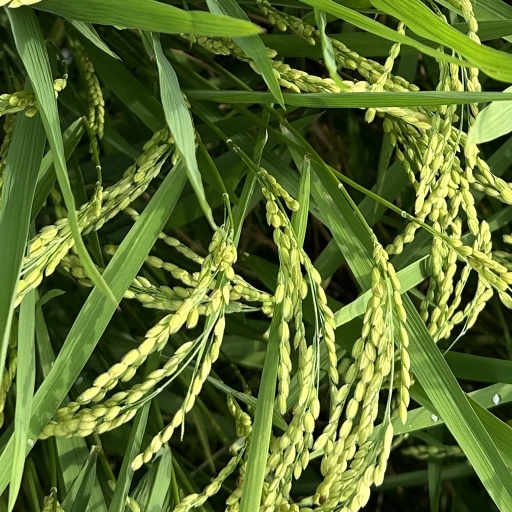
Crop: rice